Ashampstead Common

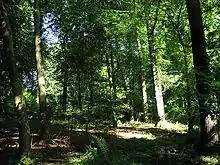
Woods in Ashampstead Common

Ashampstead Common is a common in the English county of Berkshire, within the civil parish of Ashampstead.